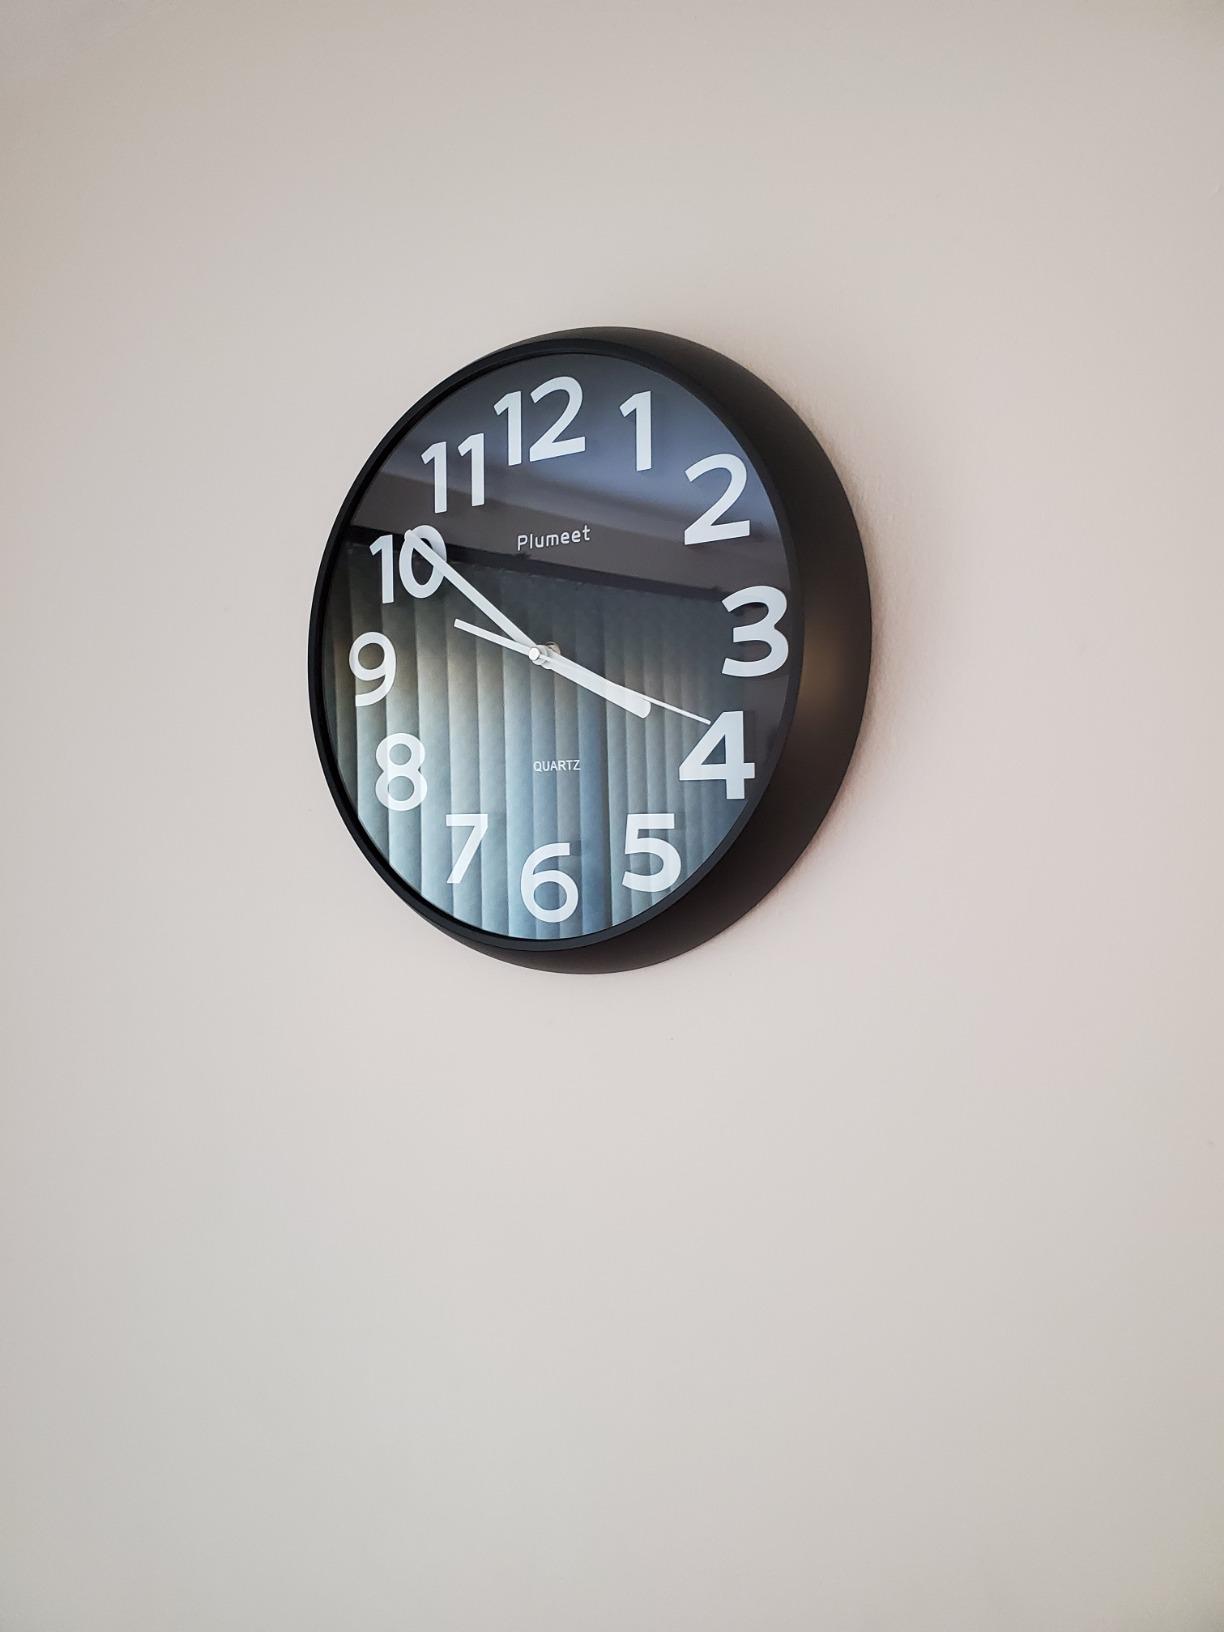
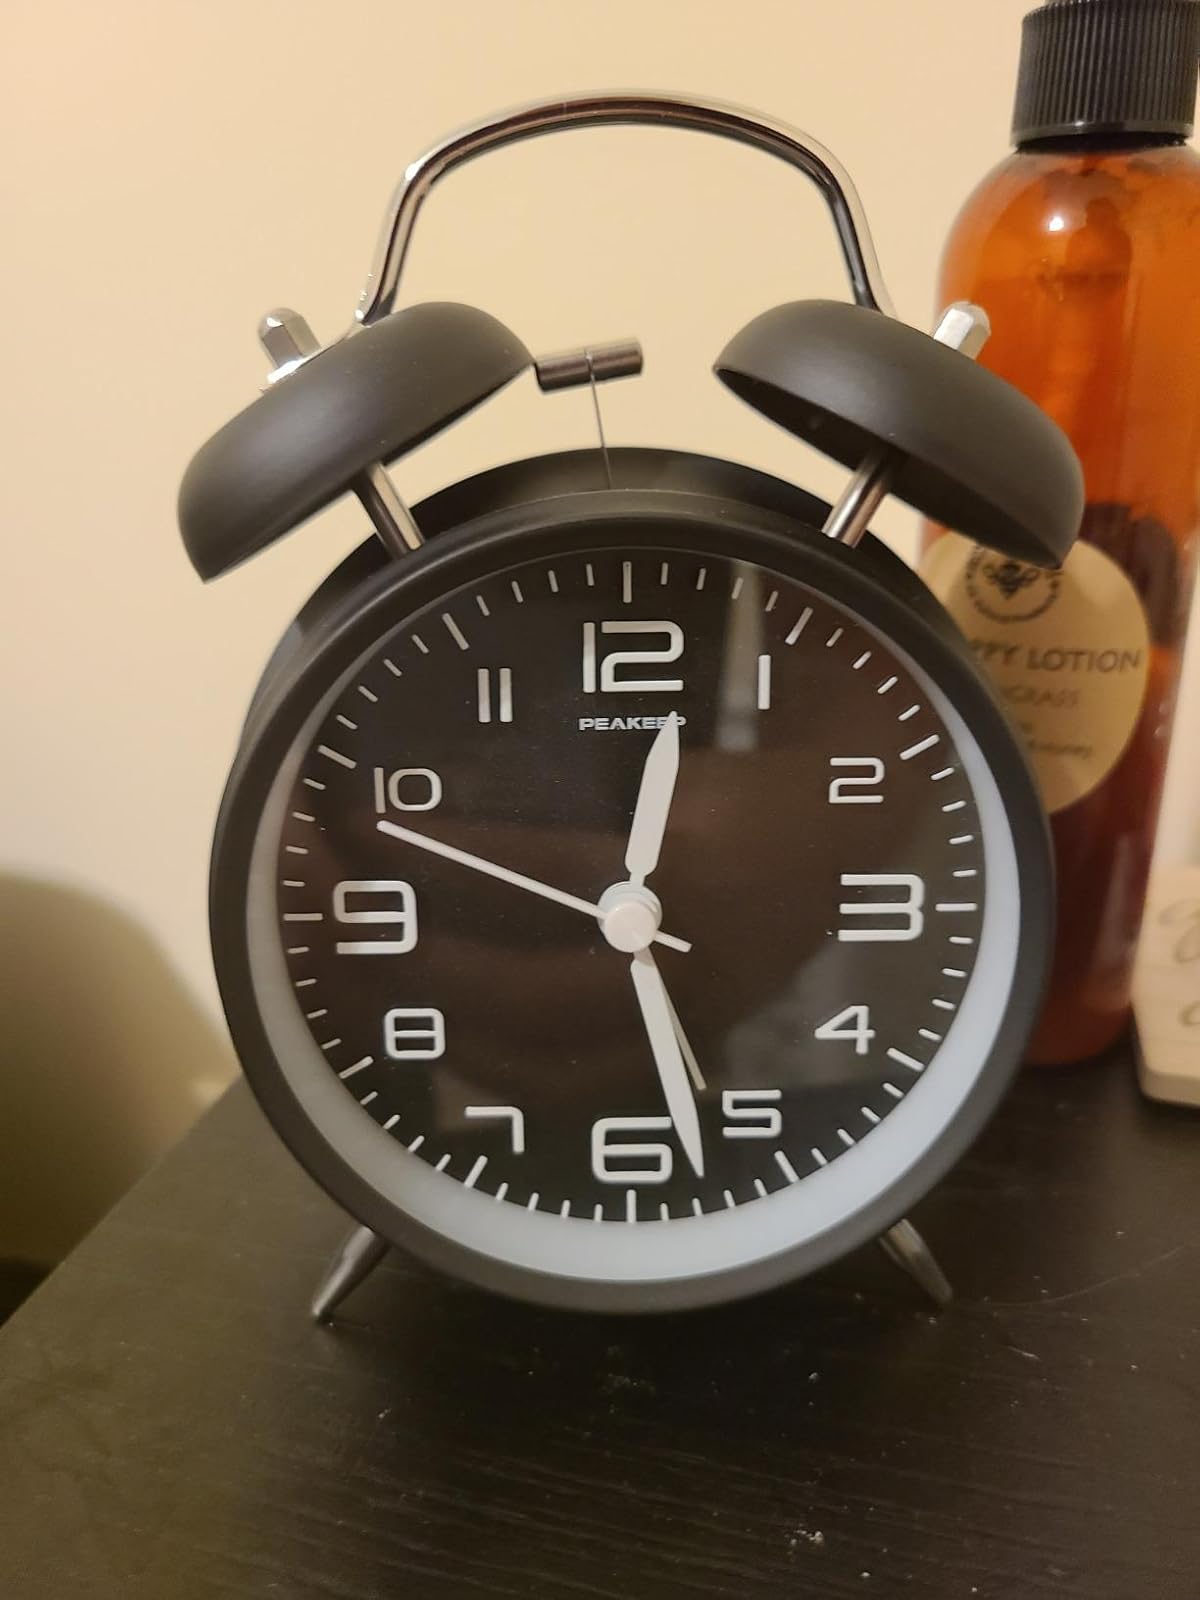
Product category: clock
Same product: no